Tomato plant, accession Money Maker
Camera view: horizontal (90 deg, fisheye); turntable rotation: 270 degrees
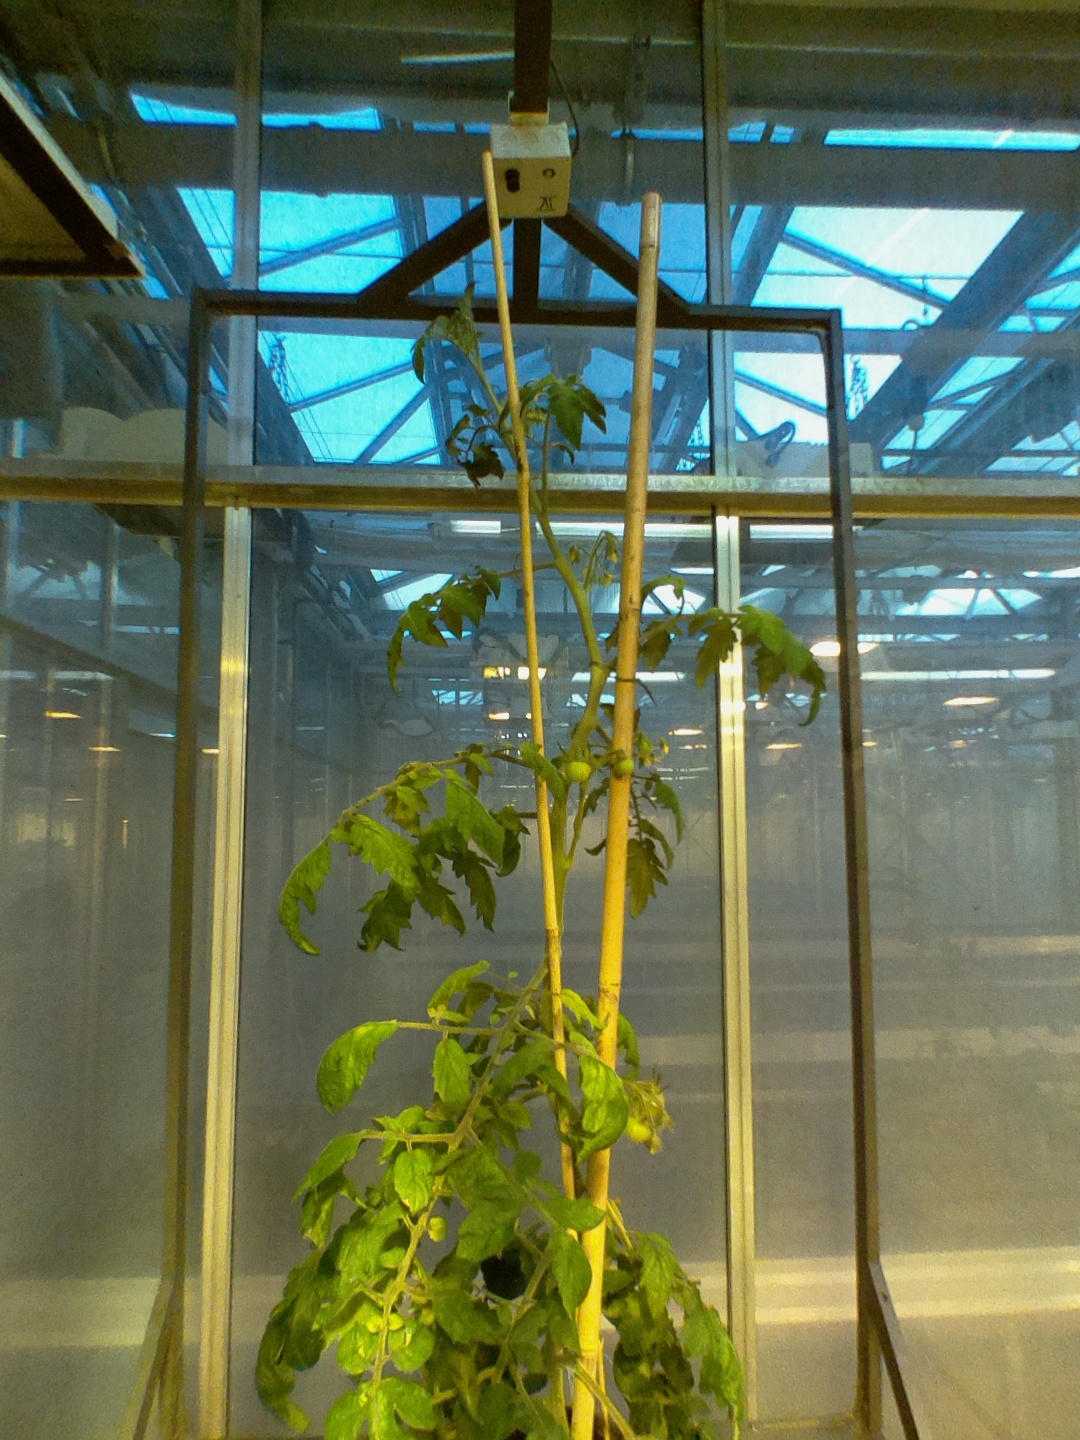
BBCH growth stage 72: 20%-30% of final fruit size